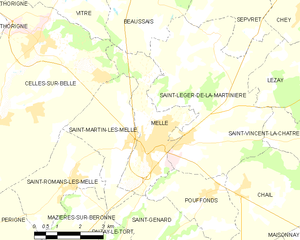
Carte des communes françaises Melle